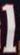
Number: 1